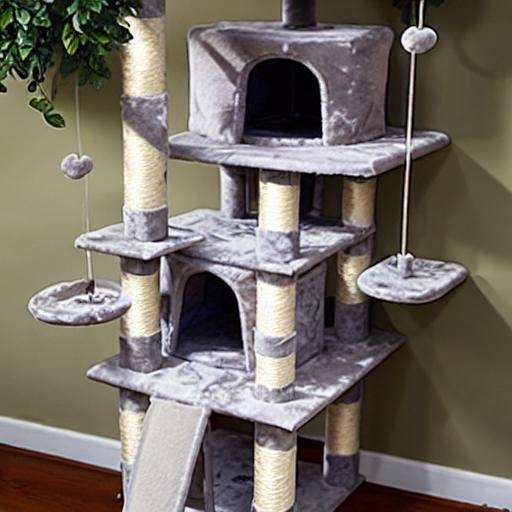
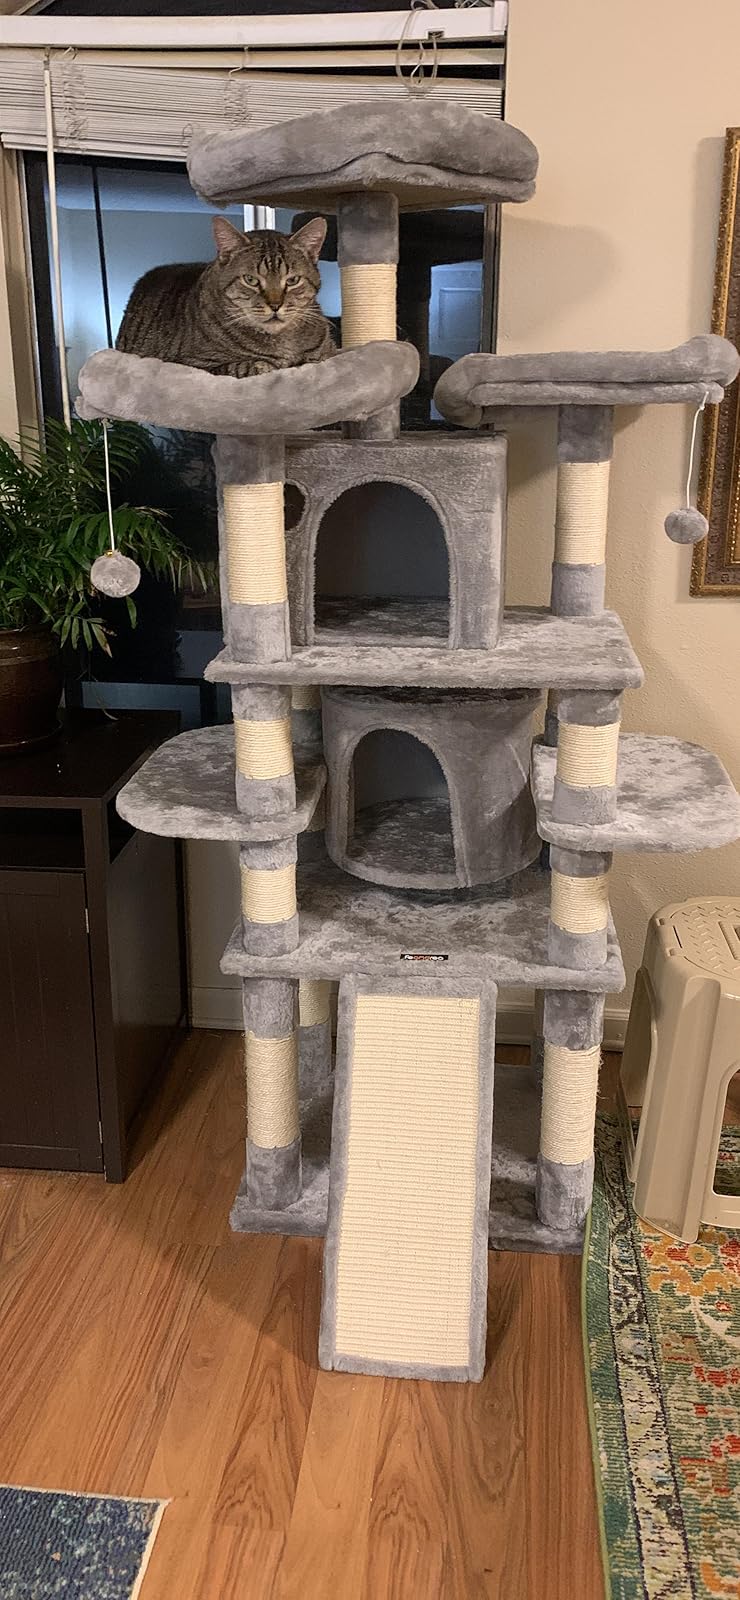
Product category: items_cat tree
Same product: no